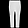
Label: Trouser